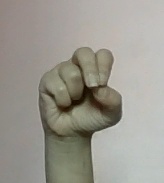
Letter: gaaf